Project CARS 3

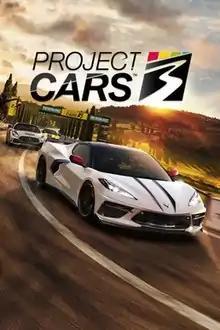
North American cover art of "Project CARS 3" featuring a Chevrolet Corvette C8, Mercedes-AMG GT R and Honda NSX

Project CARS 3 is a racing video game developed by Codemasters subsidiary Slightly Mad Studios and published by Bandai Namco Entertainment. It was released on 28 August 2020 for PlayStation 4, Windows, and Xbox One. The game marks a departure from the realistic, motor simulation gameplay of the series' first two instalments, with the game featuring more arcade-style racing and simpler mechanics.